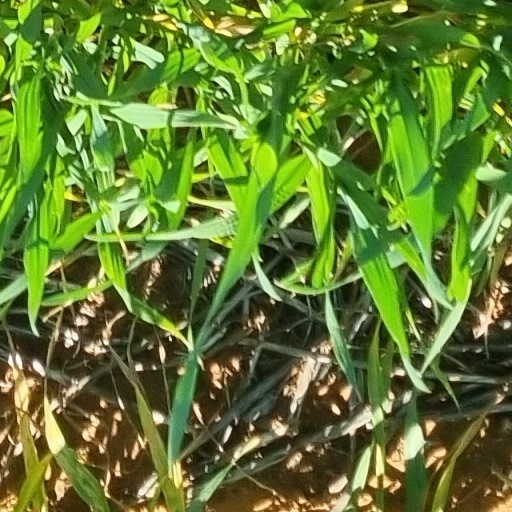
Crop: wheat